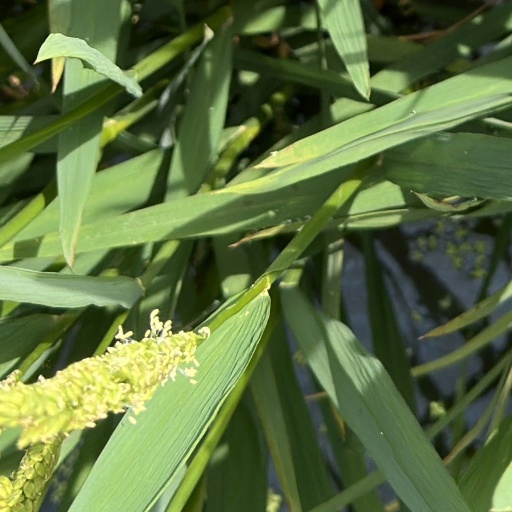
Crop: rice